Attack on Convoy BN 7

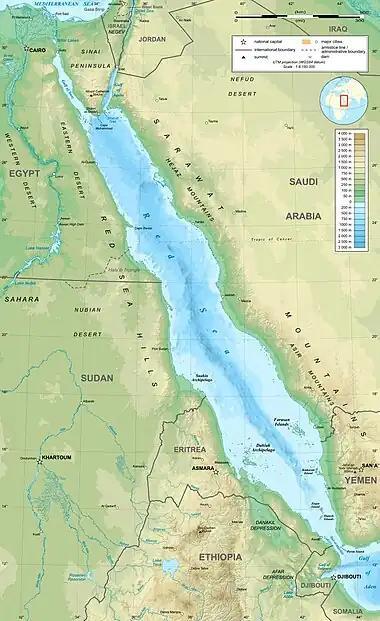

In April 1940 the Royal Navy established the Red Sea Force with the light cruisers and (Senior Naval Officer Red Sea, Rear-Admiral Murray); (New Zealand Division) replaced "Liverpool" on 26 May. By September the Force comprised the cruisers "Hobart", "Leander", and the anti-aircraft cruiser ; the destroyers , and ; the sloops , , and ; , and ; and . Aden was the base for two minesweepers, two small Armed Merchant Cruisers and two armed trawlers. Ships attached temporarily included the light cruisers and , the 8-inch cruisers and .